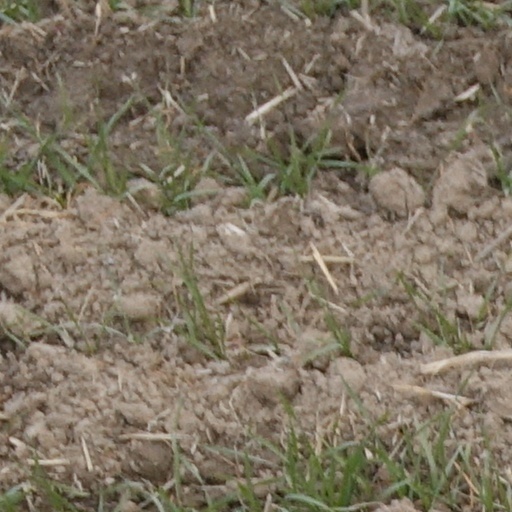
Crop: wheat